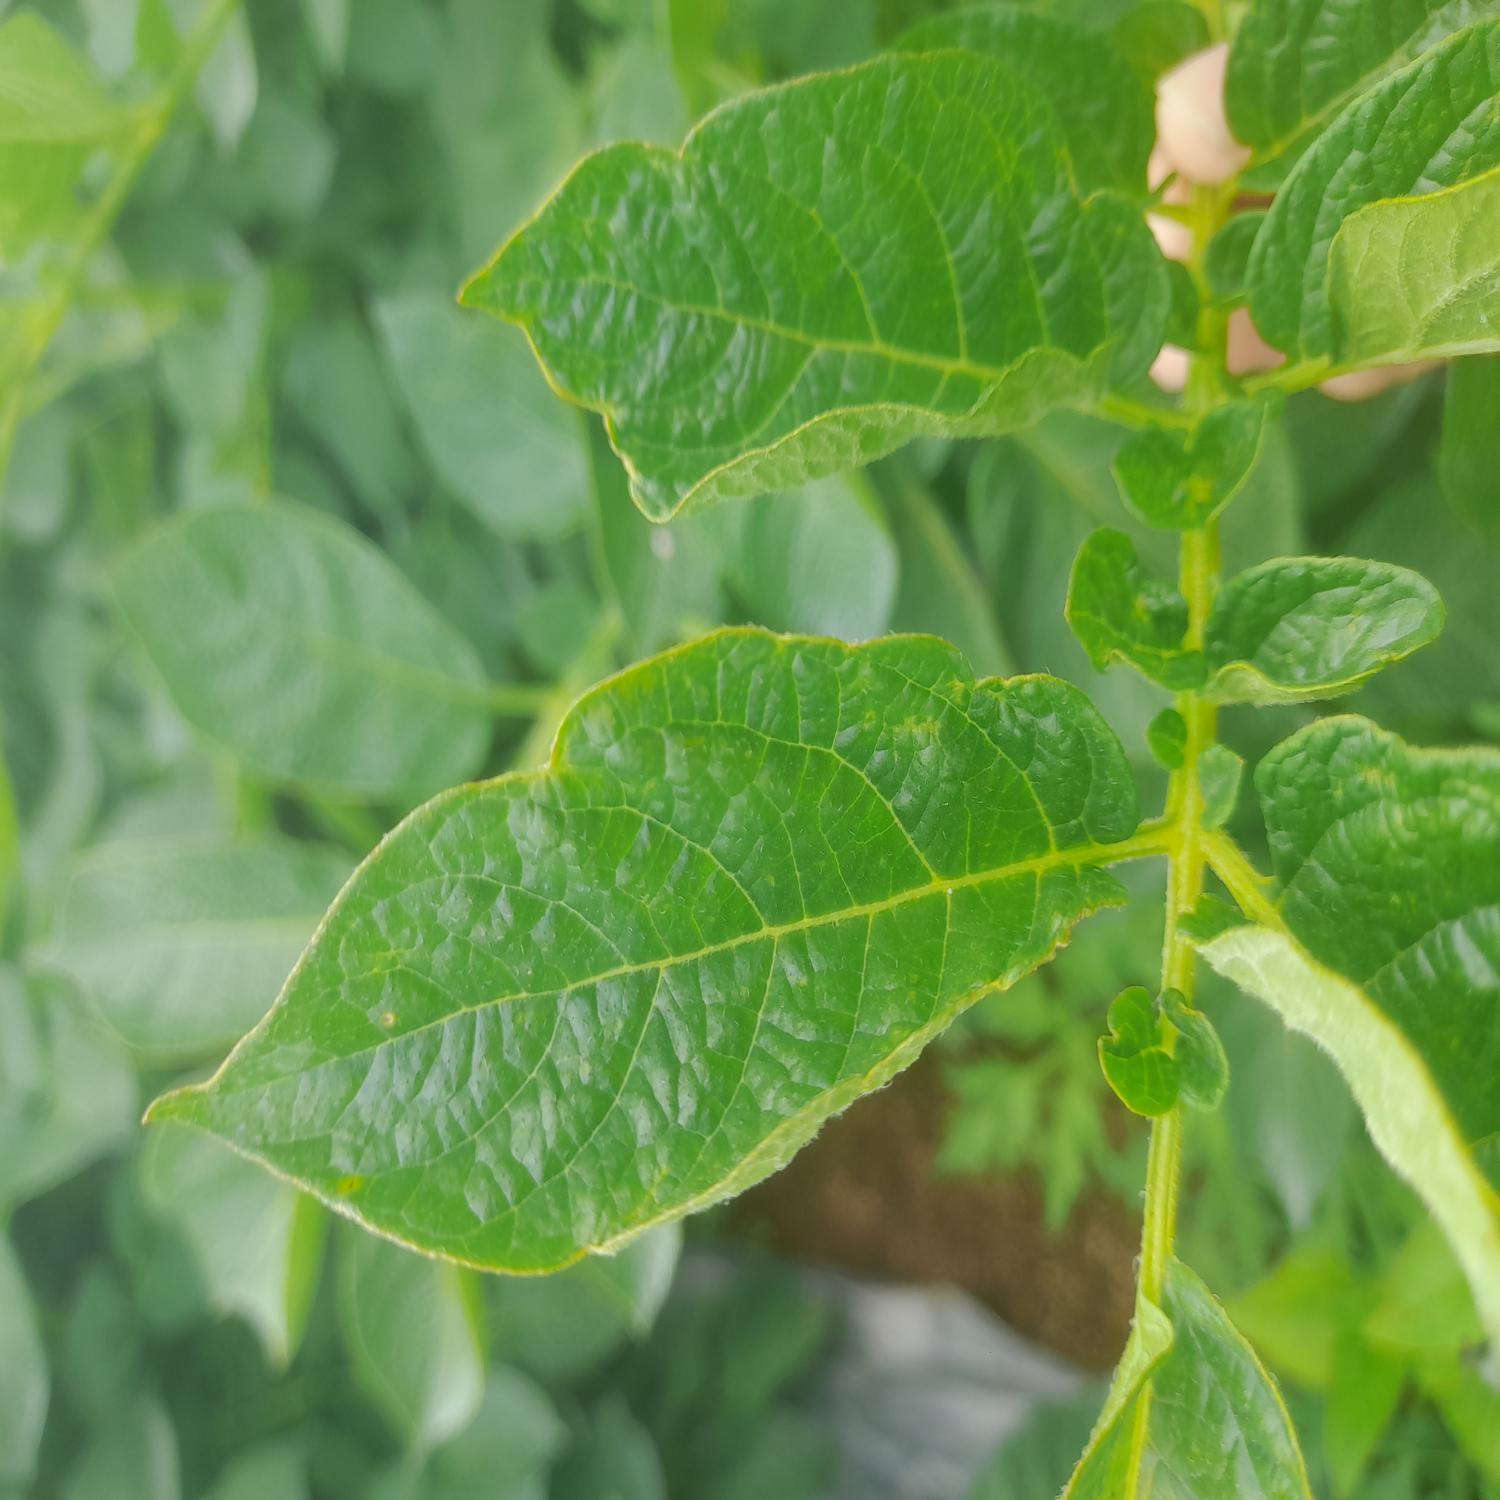
Label: Virus